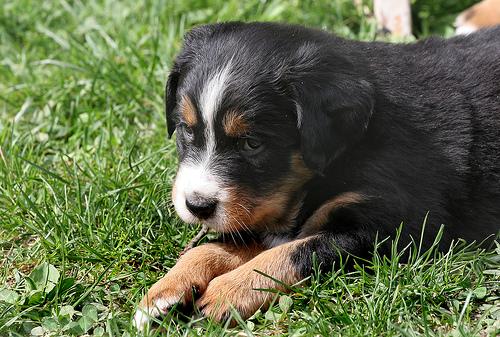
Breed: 234-n000091-Appenzeller